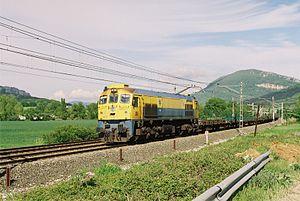
À la fin des années 1970, les machines de la série 319.0 construites par la MACOSA commencent à présenter de gros problèmes dans le fonctionnement de leurs générateurs, des déficiences dans le câblage électrique, et d'inquiétants signes de corrosion des carrosseries. Fin 1982, la Renfe passe un accord avec MACOSA pour la reconstruction intégrale des 20 premières unités de la série, les 319-001 à 021.